Valkyria Chronicles II

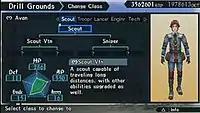
Customization screen for playable characters on playable classes

Many gameplay concepts in "Valkyria Chronicles II" are carried over from the original. The BLiTZ system is used during combat scenarios, splitting the action between an overhead Command Mode and third-person Action Mode. By selecting allied units during Command Mode, using Command Points in the process, said units can move and perform actions until their Action Points run out. When the player has exhausted their available Command Points, or volunteers to pass control without using all of them, the Player Phase ends and the Enemy Phase begins. This progresses back and forth until the battle's victory conditions are achieved or the player is defeated. "Valkyria Chronicles II" uses a system of multiple area maps connected by enemy encampments. When an enemy camp is captured by the player's forces, subsequent areas are made available, using the camp as a way-point to call in reinforcements and proceed.